List of prototype solar-powered cars

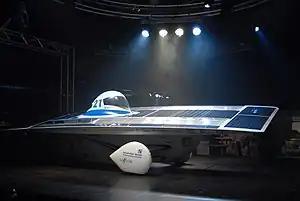
Twente One

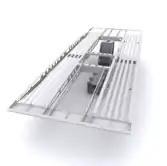
chassis of Twente One

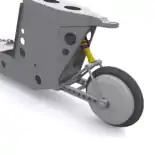
Driving wheel of Twente One

The Twente One is the second solar car developed by the University of Twente and Saxion University (at Enschede, Deventer and Apeldoorn) in 2007, and succeeds the SolUTra. It was designed to participate in the 2007 World Solar Challenge.